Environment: real
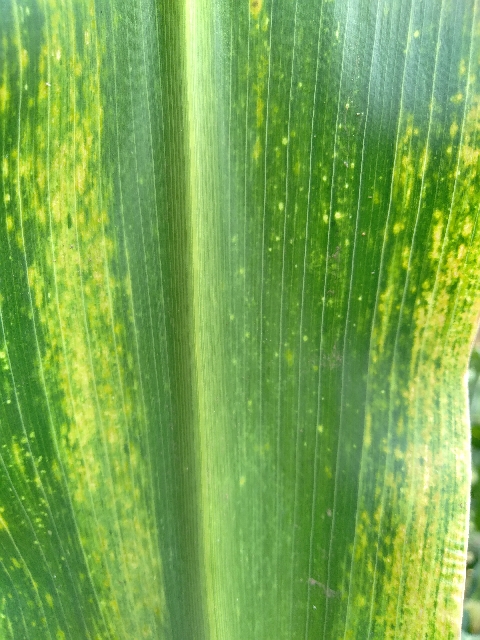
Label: lethal_necrosis